Suicides at the Golden Gate Bridge

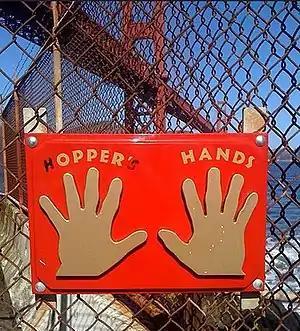
"Hopper's Hands", hand silhouettes of bridge ironworker and volunteer suicide rescue worker, Ken Hopper

Fabrication of the stainless-steel netting and structural pieces began offsite in May 2017 and on-site installation began in August 2018. It was completed in January 2024. The netting was scheduled to be complete in 2021 at a projected cost of $211 million. In 2019, lead contractor AECOM reported a delay until 2023. District officials attributed the delay to the original lead contractor, Shimmick Construction, having underbid the project, and to its 2017 acquisition by AECOM.